Hollywood Boulevard Commercial and Entertainment District

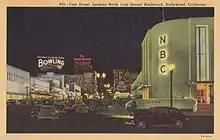

The majority of the district's contributing properties can be grouped into three styles. Most buildings that housed financial and mercantile institutions were designed in Classical Revival styles, limited by a city ordinance to twelve stories and meant to reflect the prestige of the businesses within. Revival styles featured in the district include Beaux Arts, Georgian, Gothic, Mediterranean, Neoclassical, Renaissance, and Romanesque, with prominent examples that include Hillview Apartments (1919), Security Trust and Savings (1921), Masonic Temple (1921), Taft (1923), Guaranty (1923), Hollywood Professional (1924), and the Christie (1922), Plaza (1924), and Knickerbocker (1929) hotels.